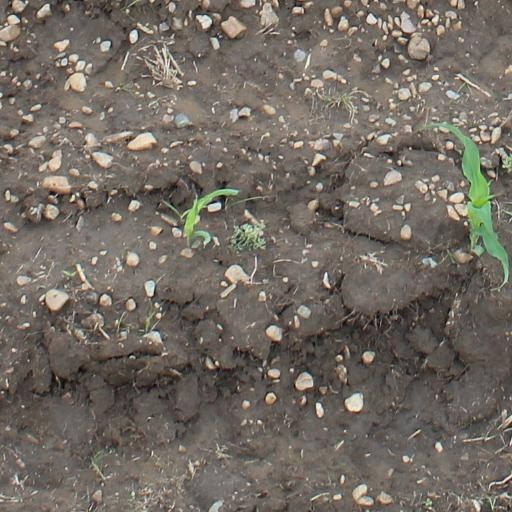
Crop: maize; corn